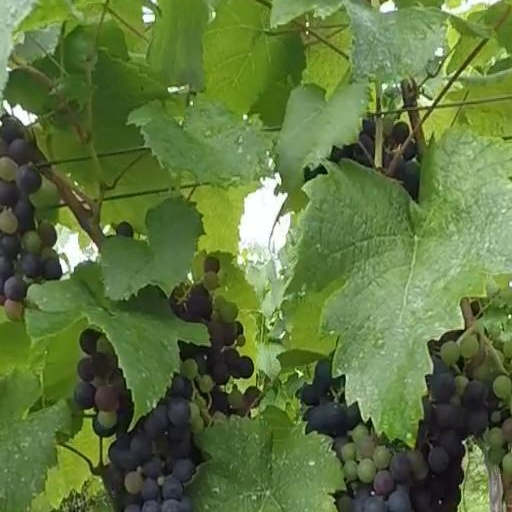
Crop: grape